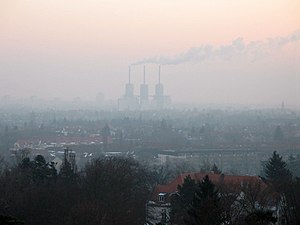
Dis
Kraftværk i dis
Dis er skyer ved jordoverfladen, der fremkommer, når luften kommer over dugpunktstemperaturen, men den kan også betyde, at luften indeholder for eksempel røg og andre partikler, hvor man så mere specifikt taler om tørdis.